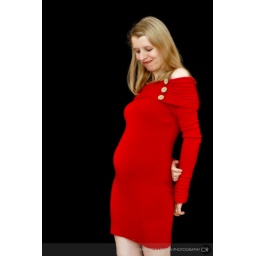
Bump in a red dress